Janos Biosphere Reserve

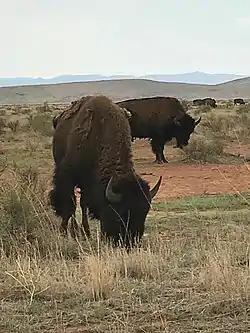
Plains bisons in the reserve.

The total area of the reserve is , which includes of grassland, of pine-oak forests, of halophyte vegetation and of riparian areas.